Badminton at the 2015 Pan American Games

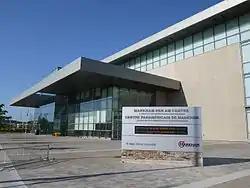
The Markham Pan Am Centre (Atos Markham Pan Am Centre), in Markham, was the venue for the badminton competitions.

The competitions took at the Atos Markham Pan Am Centre (Markham Pan Am Centre) located in the city of Markham, about 31 kilometers from the athletes village. The arena had a capacity of 2,000 people per session (1,000 permanent seating + 1,000 temporary seats). The venue also hosted table tennis competitions later during the games. The venue hosted the water polo competitions, but in the other side of the centre (an Olympic sized pool).